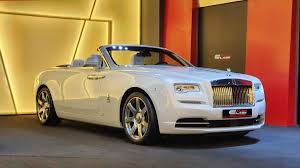
Label: noambulance